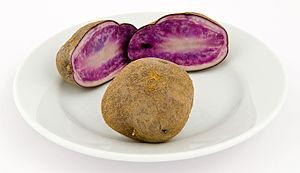
Les pommes de terre à chair colorée sont des variétés de pommes de terre dont la chair présente une coloration allant du rouge clair au pourpre-violet foncé. Cette coloration, totale ou partielle, provient de l'accumulation d'anthocyanines dans les tubercules. Ces pommes de terre présentent aussi une peau colorée, mais beaucoup de variétés à peau colorée en rose ou en rouge ont une chair blanche ou jaune, comme la très grande majorité des pommes de terre cultivées. La couleur jaune, plus ou moins marquée, est due à la présence de caroténoïdes. Les variétés à chair colorée sont fréquentes parmi les pommes de terre indigènes des Andes, mais relativement rares parmi les variétés modernes. Elles sont peu cultivées car leur rendement est le plus souvent inférieur à celui des variétés améliorées et sont recherchées surtout par certains amateurs à titre de curiosité.